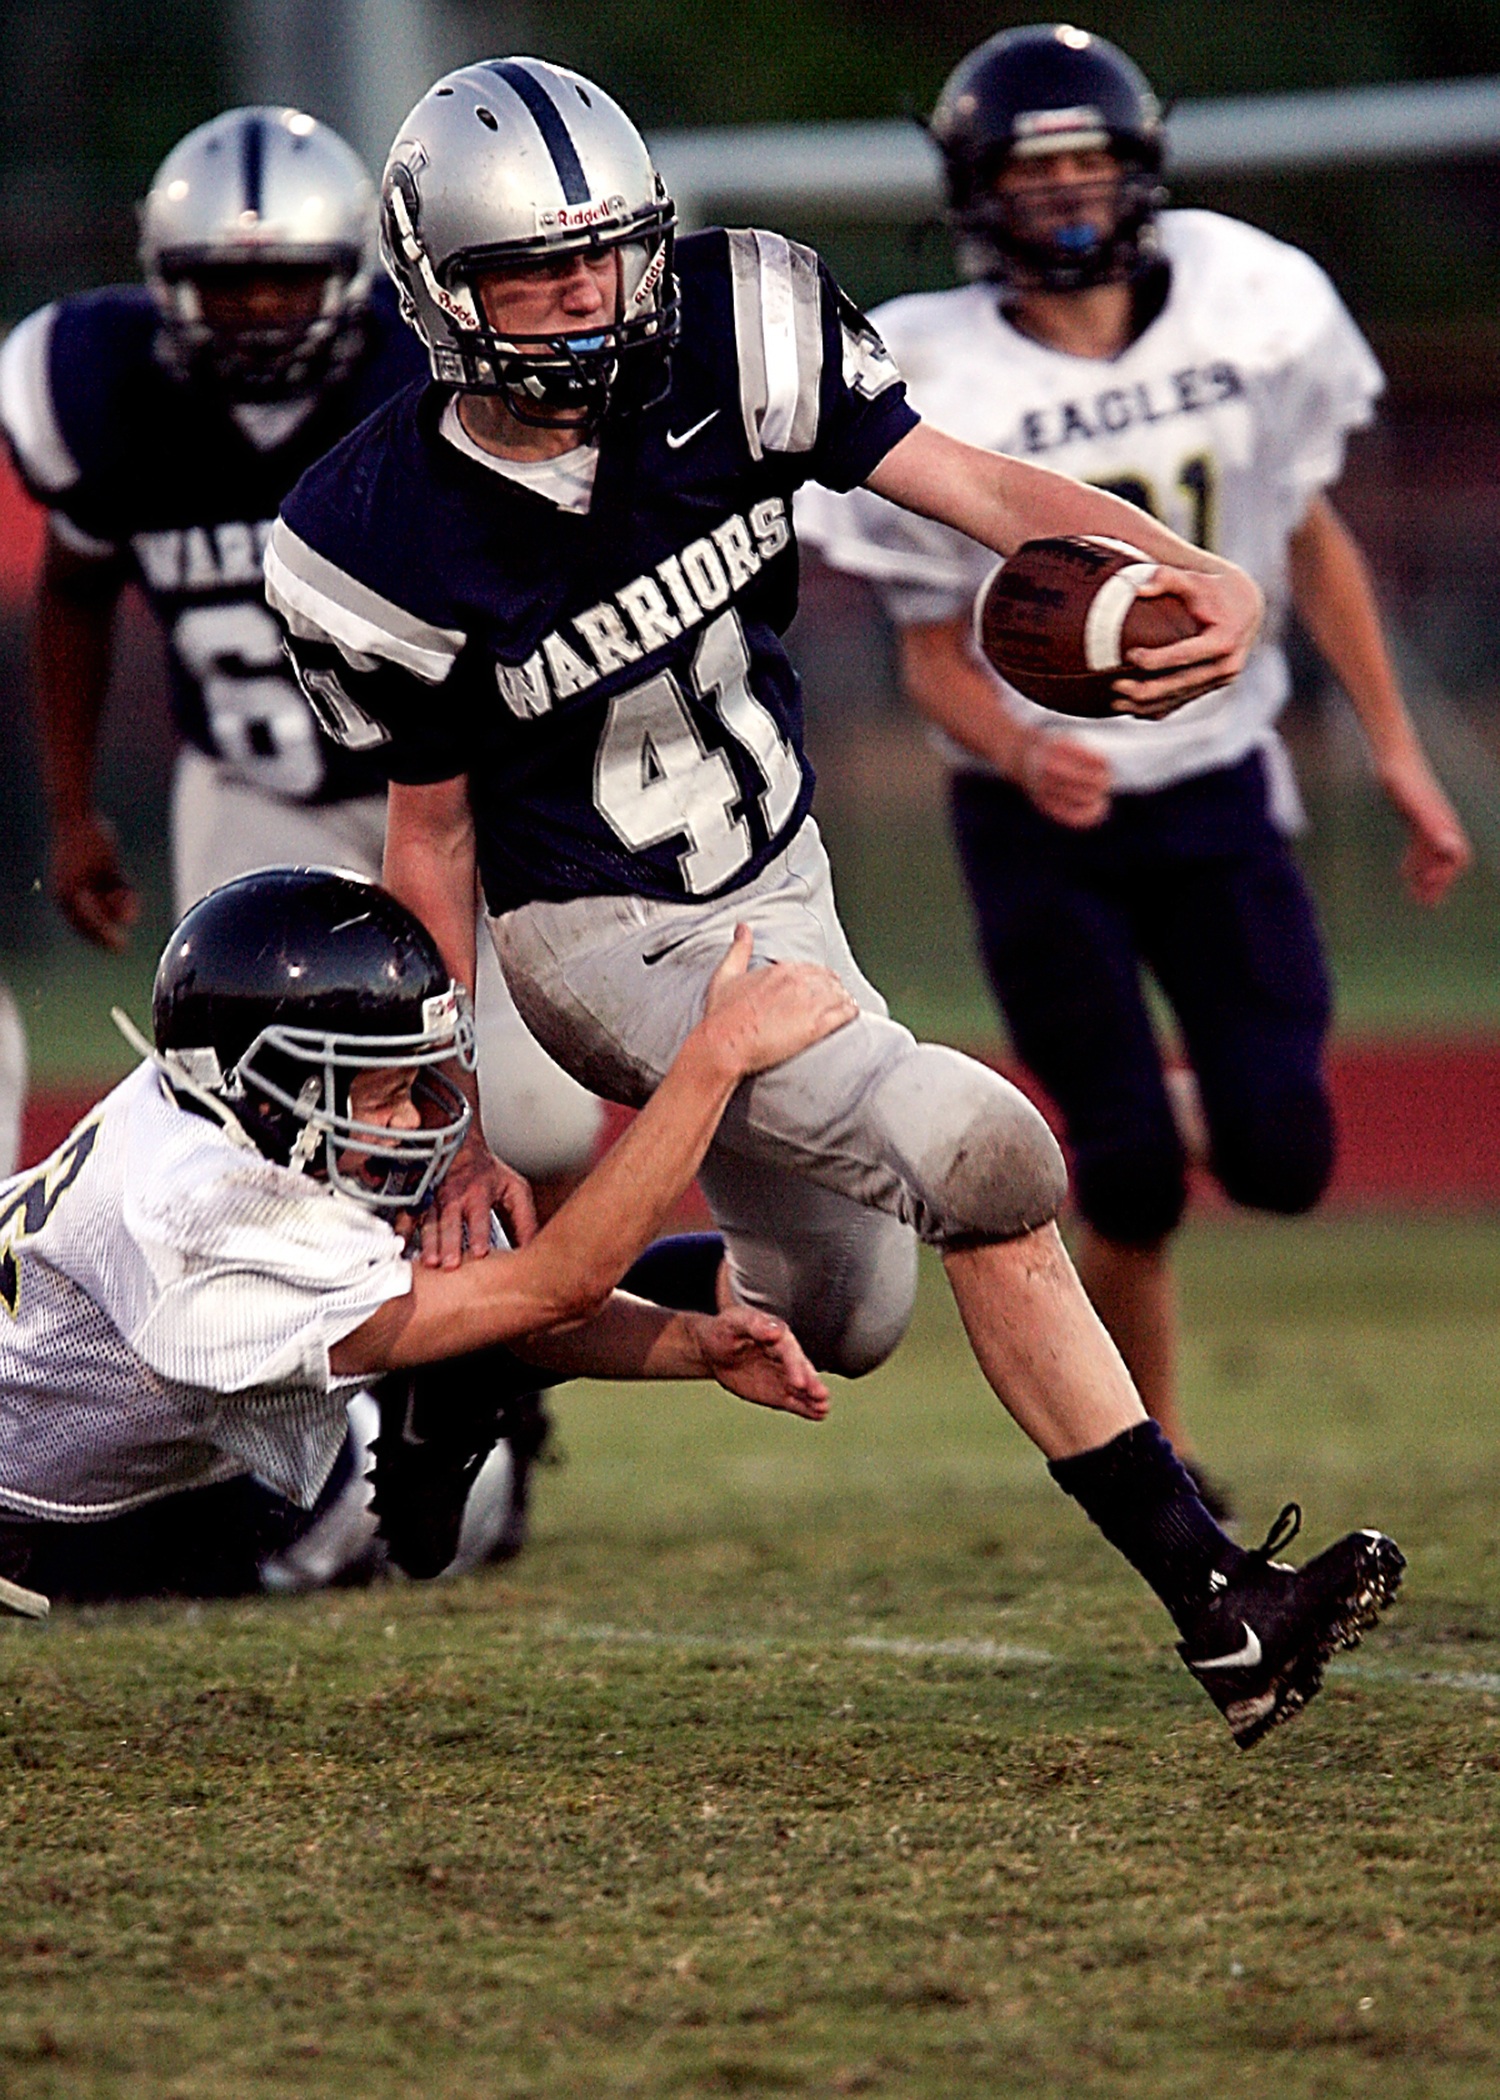
grass, sport, running, male, soccer, football, holding, headgear, player, turf, competition, american, american football, sports, back, helmet, ball, tackle, football player, american football player, ball carrier, gridiron, running back, competitor, ball game, tailback, pigskin, team sport, football field, canadian football, gridiron football